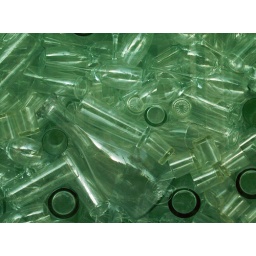
A wall of waste glass in Barcelona